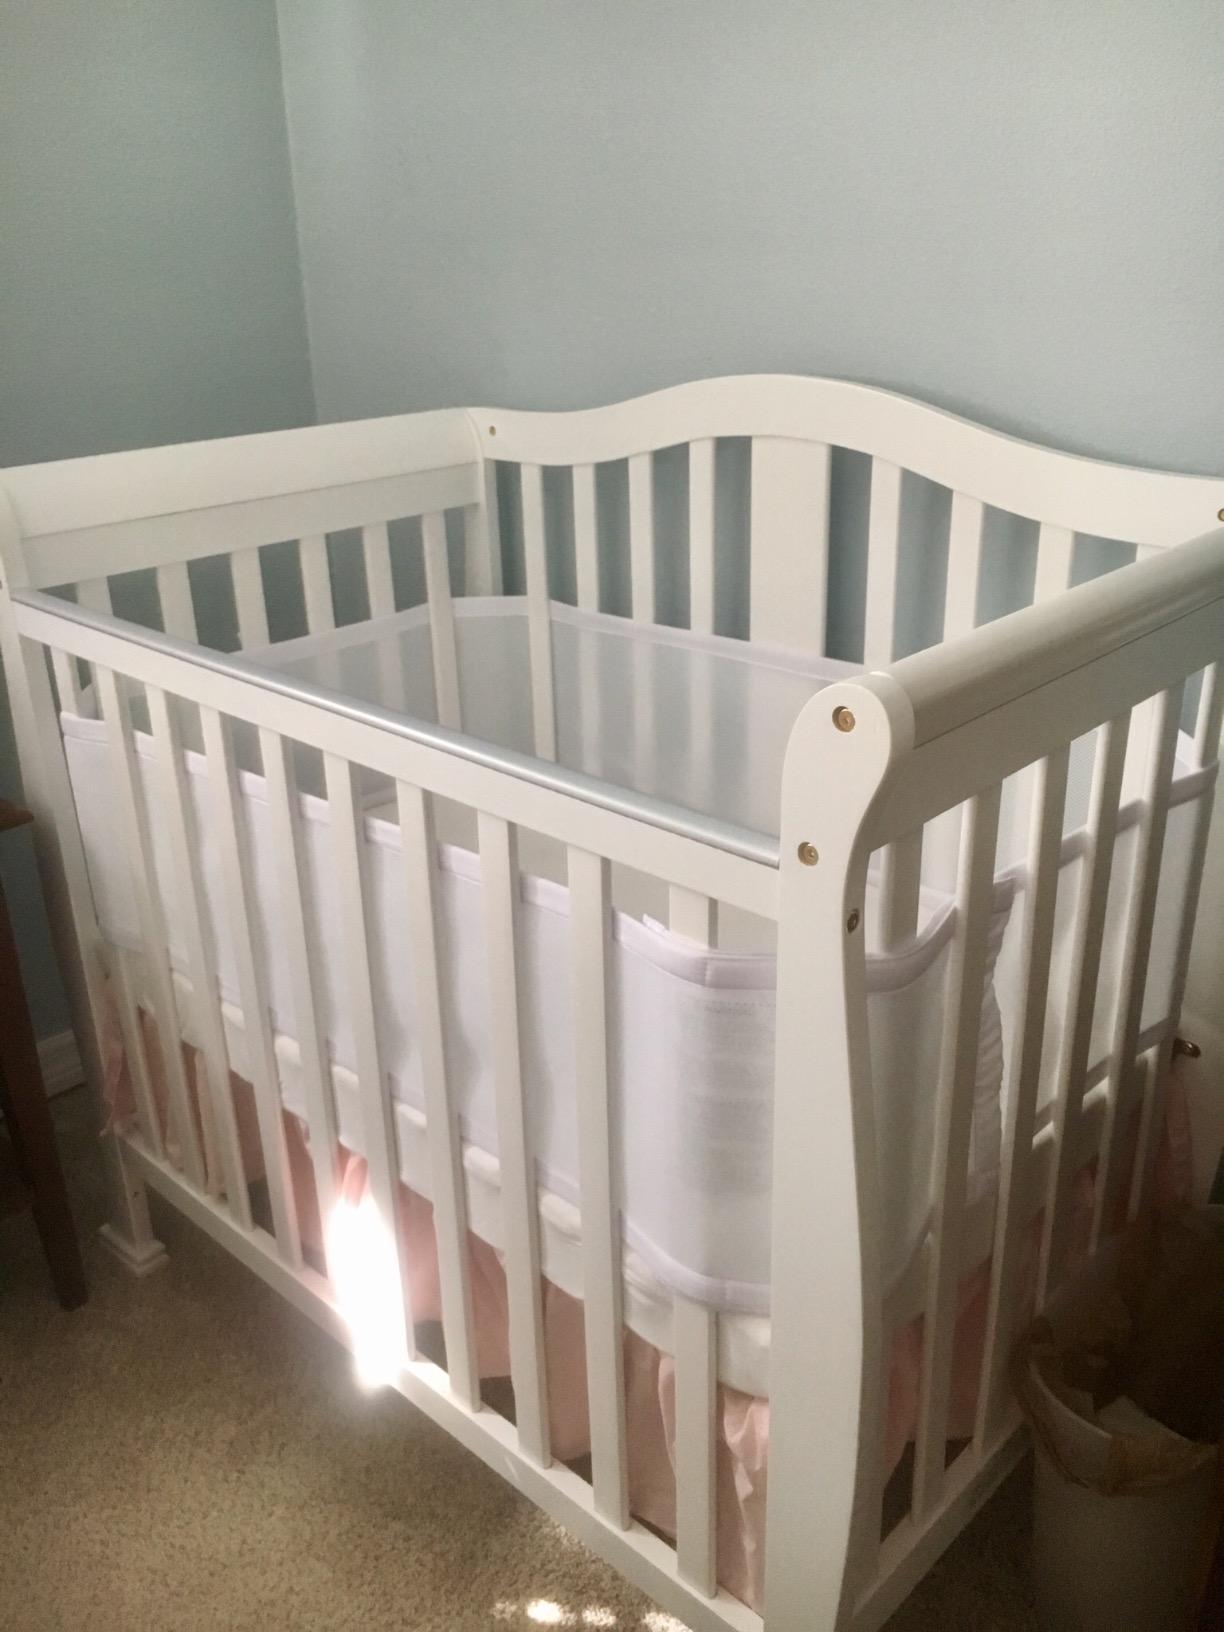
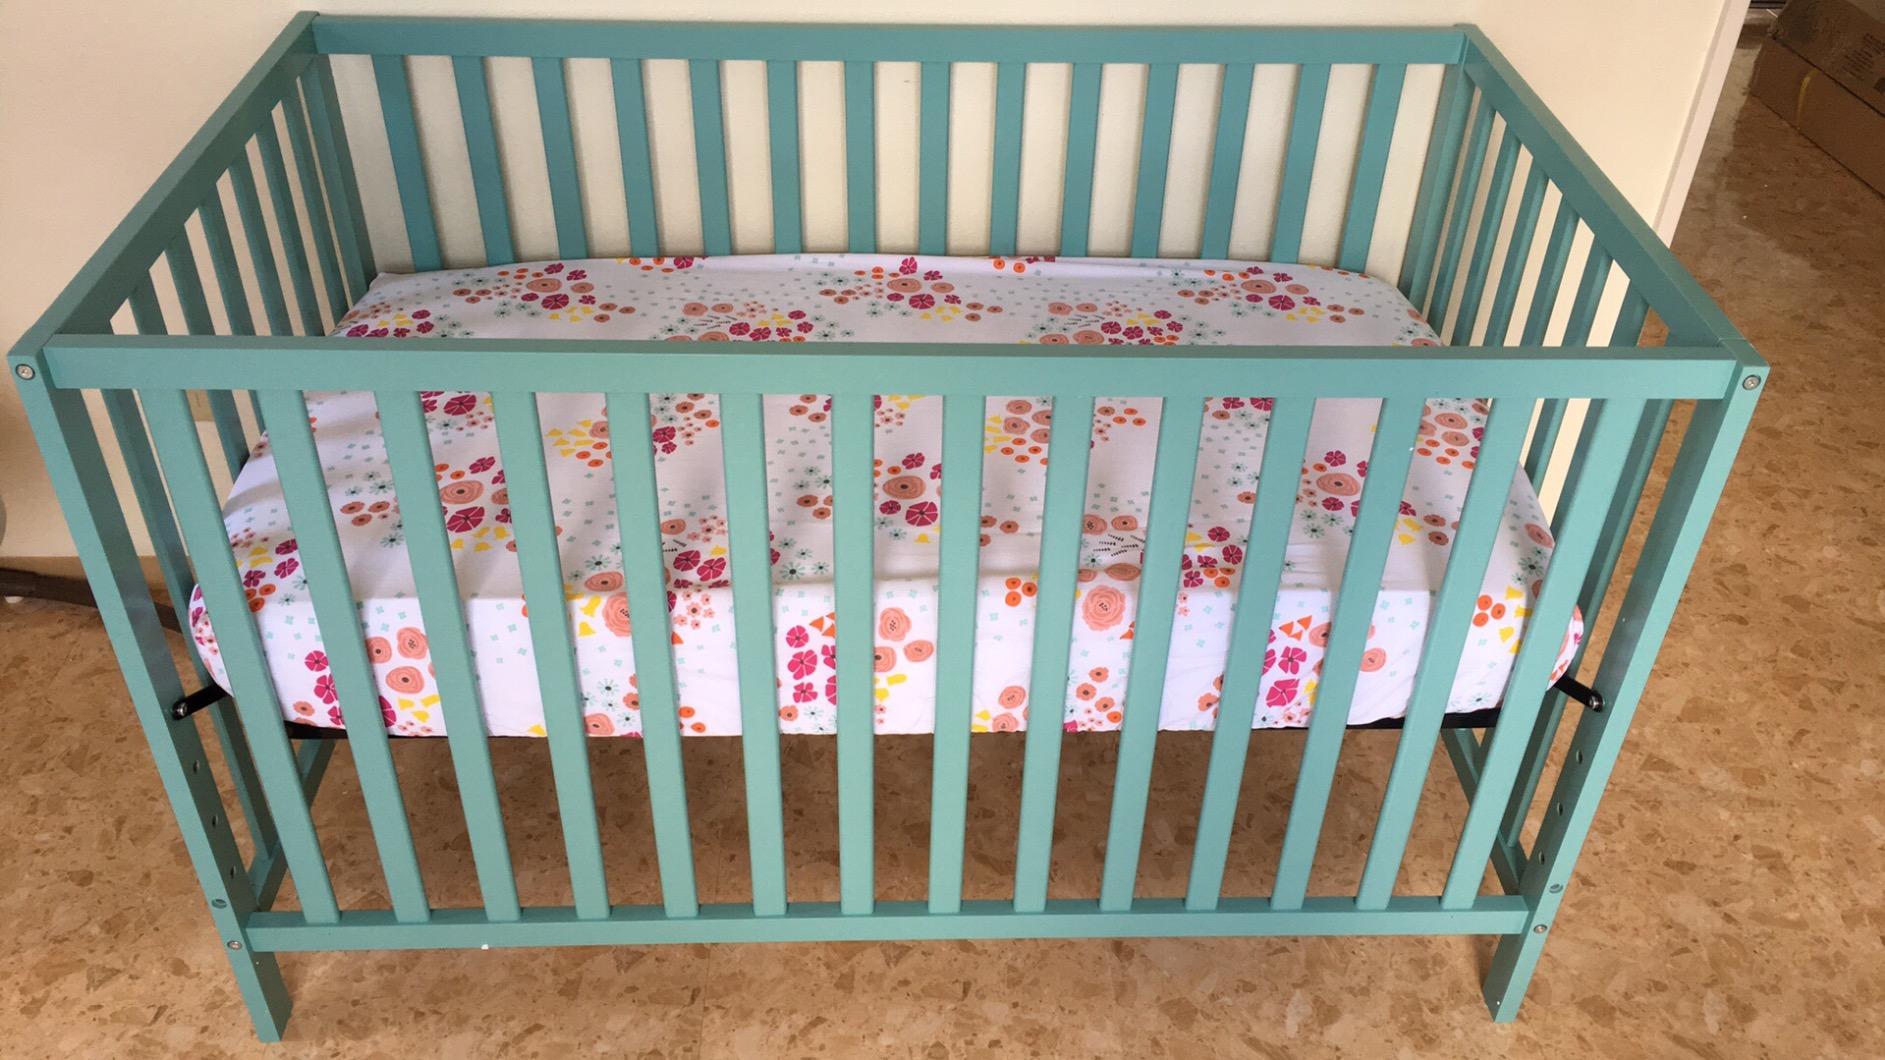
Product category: products_crib
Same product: no